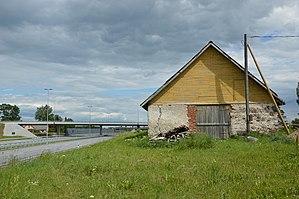
Kuivajõe est un village de la commune de Kose du comté de Harju en Estonie.